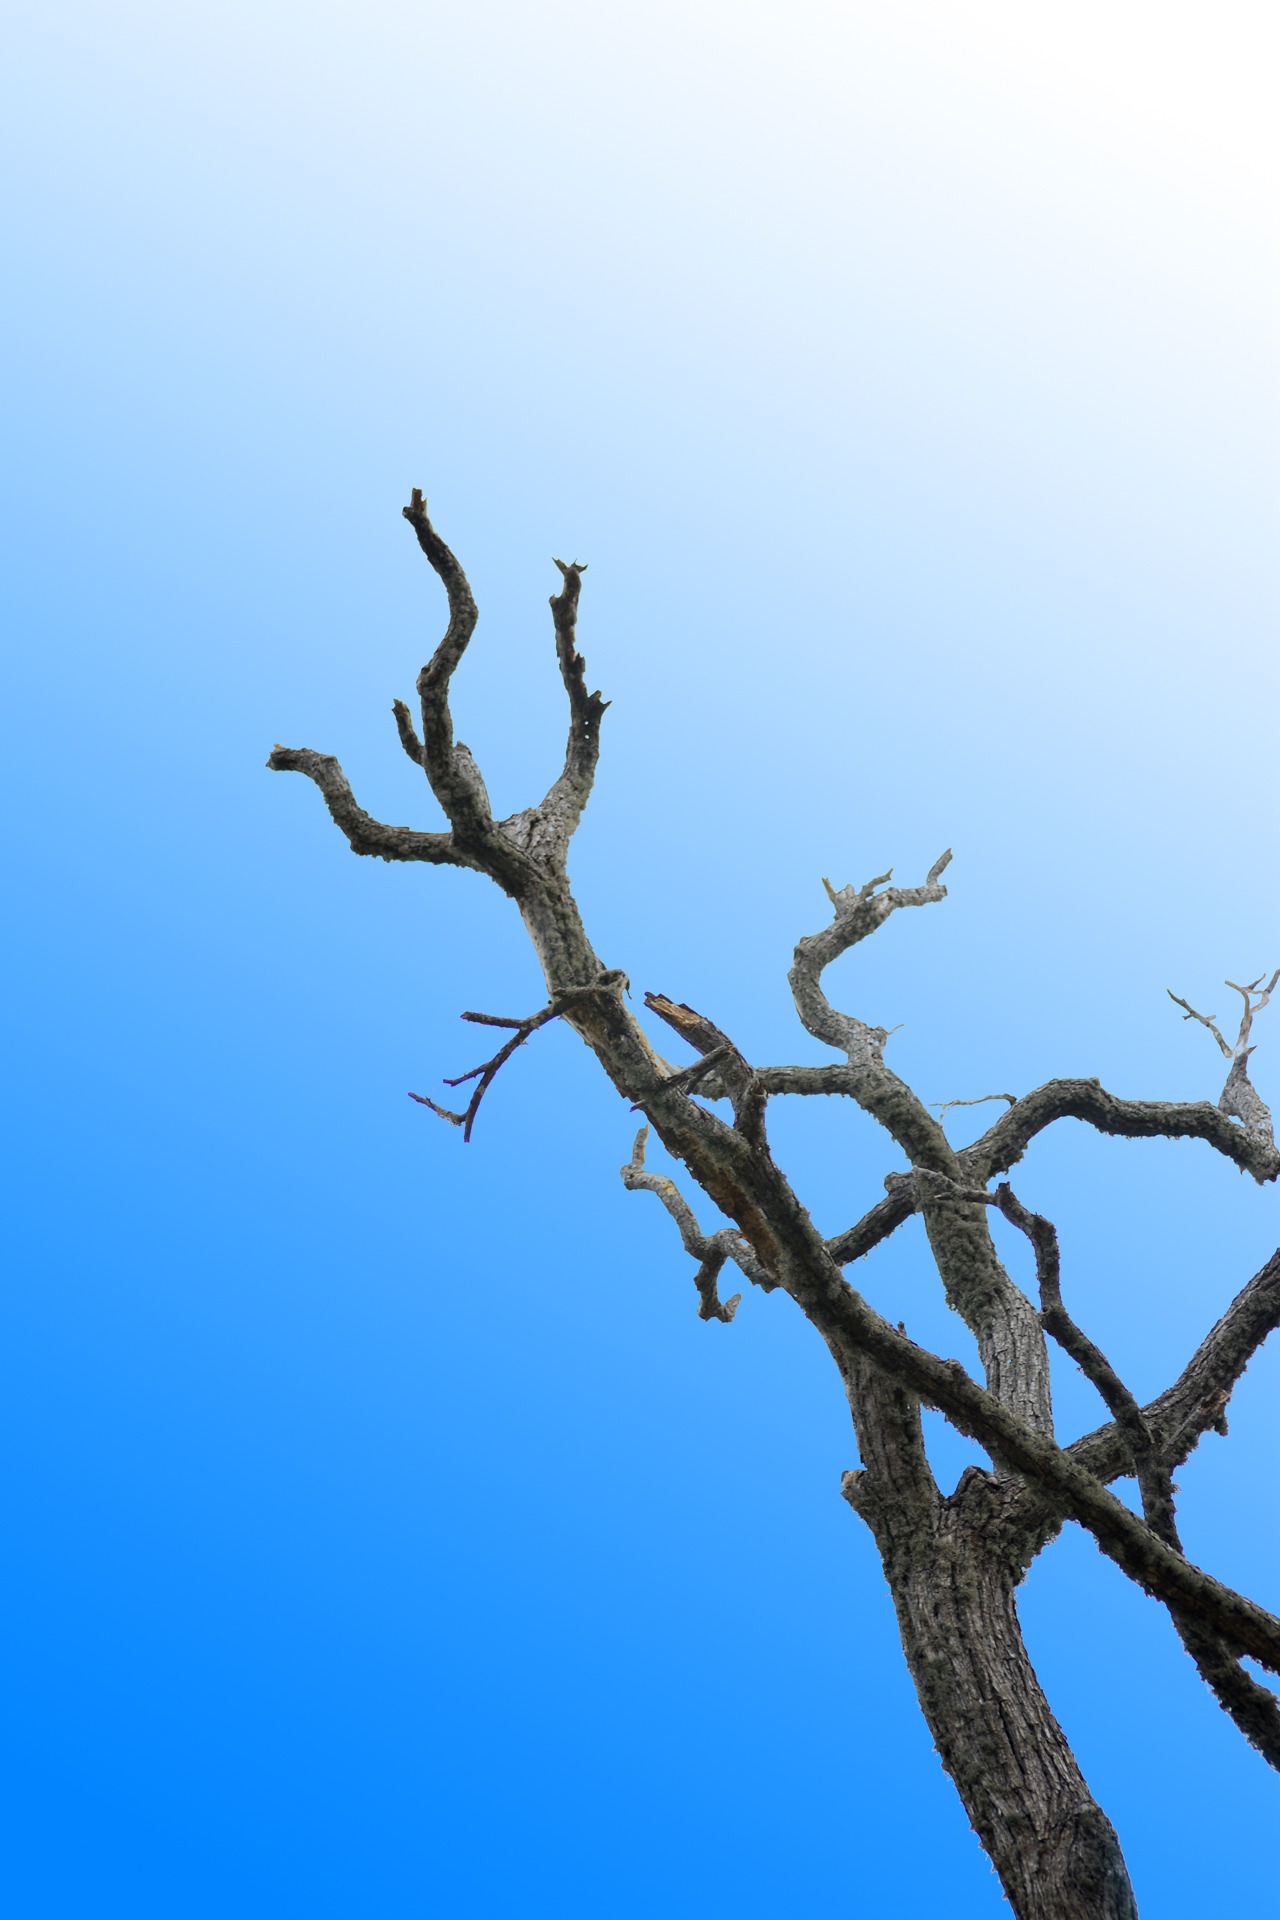
tree, nature, branch, blossom, plant, sky, sunlight, leaf, flower, bark, reflection, blue, flora, twig, blue sky, clear sky, sri lanka, ceylon, lonely tree, woody plant, mawanella, nikawaratiya, dried branch